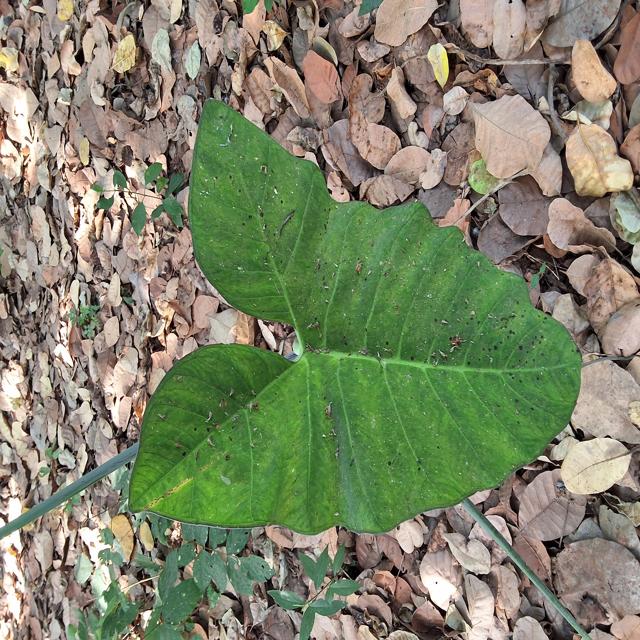
Label: Healthy